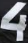
Number: 4